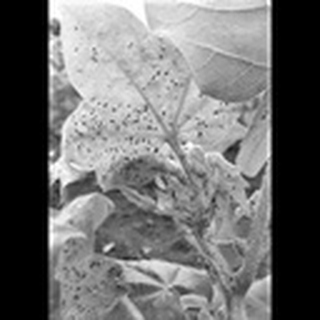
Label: cotton_aphids